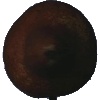
Label: pear_kaiser